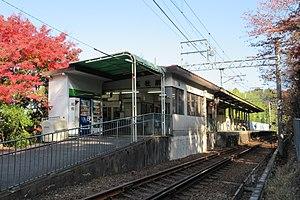
La gare de Gosha est une gare ferroviaire située dans la ville de Kobe, dans la préfecture de Hyōgo au Japon. La gare est exploitée par la Kobe Electric Railway sur la ligne Sanda.